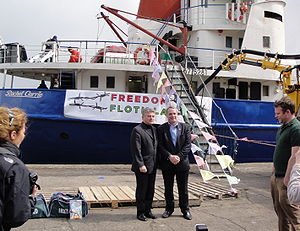
MV Rachel Corrie
MV Rachel Corrie
MV Rachel Corrie er et motorskib, der drives af Free Gaza Movement og bruges til humanitære opdrag. Skibet er opkaldt efter Rachel Corrie, der blev dræbt af en israelsk pansret bulldozer i 2003, da hun forsøgte at beskytte et palæstinensisk hjem fra ulovlig nedrivning. Skibet blev bygget af J.J. Sietas i Hamborg i 1967, og har haft navnene Carsten, Norasia Attika, Manya og Linda. Skibet er registreret i Phnom Penh i Cambodja siden 2005 og blev købt på auktion af Free Gaza Movement i 2010, efter at skibet og besætningen var blevet efterladt af de tidligere ejere, der gik konkurs.